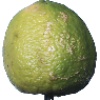
Label: Limes 1